Lutheran antigen system

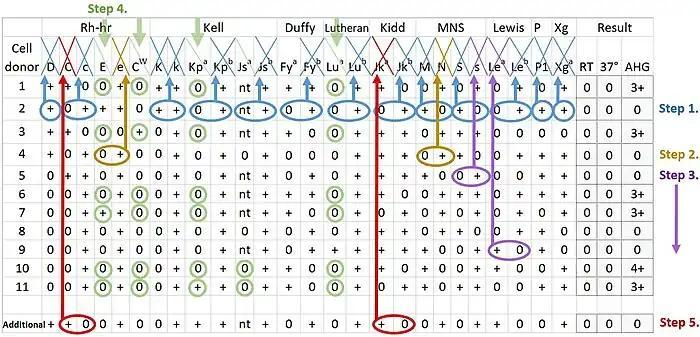
Interpretation of antibody panel to detect patient antibodies towards the most relevant human blood group systems, including Lutheran.

The Lutheran antigen systems is a classification of human blood based on the presence of substances called Lutheran antigens on the surfaces of red blood cells. There are 19 known Lutheran antigens.